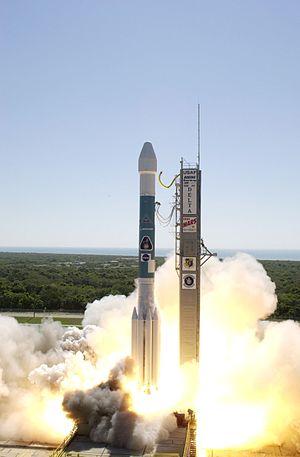
2001 Mars Odyssey est une sonde spatiale de la NASA placée en orbite en 2002 autour de la planète Mars. Cet orbiteur de taille relativement modeste héritée du programme « better, faster, cheaper » avait pour objectifs principaux de dresser une carte de la distribution des minéraux et des éléments chimiques à la surface de Mars et de détecter la présence éventuelle d'eau à l'aide de ses trois instruments scientifiques hérités en partie de la mission Mars Observer.
Cette page présente une chronologie de l'année 2001 dans le domaine de l'astronomie.
Cette page présente une chronologie de l'année 2002 dans le domaine de l'astronomie.